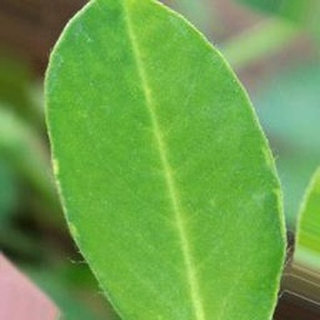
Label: healthy_groundnut